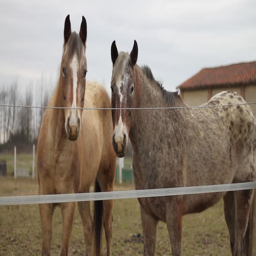
brown horses in a farm